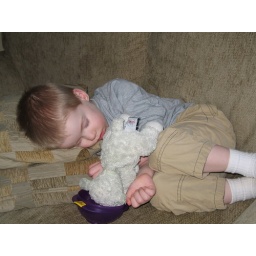
Lambie doing a face plant in a bowl of animal crackers while Tommy sleeps.